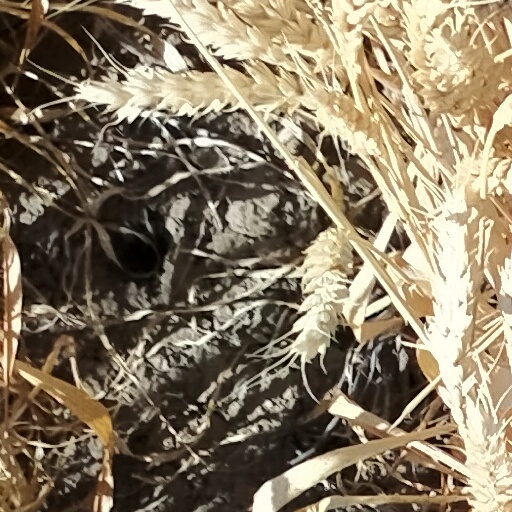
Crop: wheat